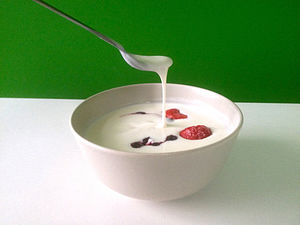
Viili
Viili
Viili er et finsk surmælksprodukt, der er produceret med mælkesyrebakterier Lactococcus lactis.